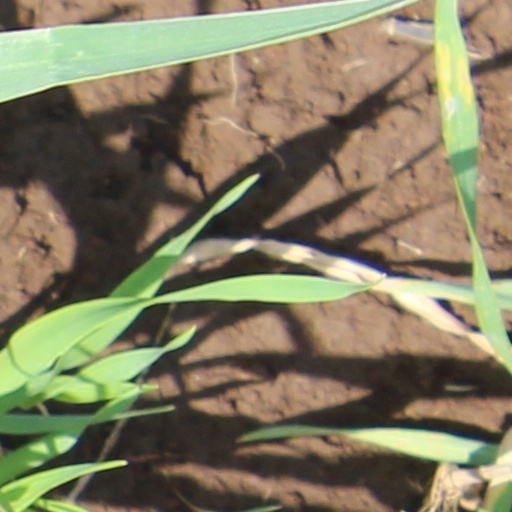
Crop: wheat